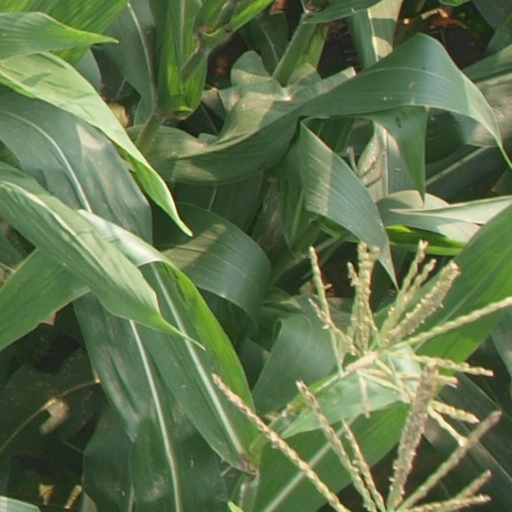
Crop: maize; corn